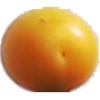
Label: Cherry Wax Yellow 1